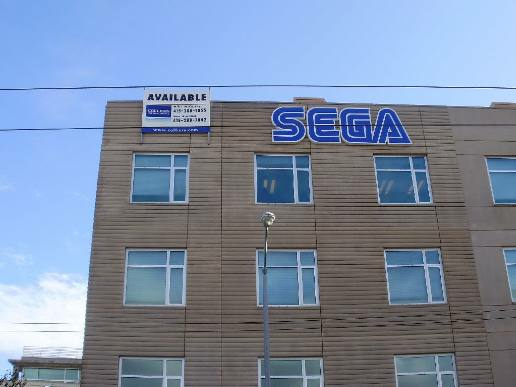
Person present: No